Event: Nepal Earthquake
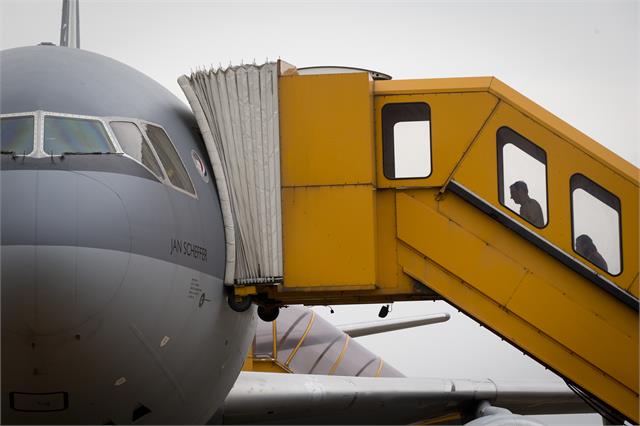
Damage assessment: no_damage